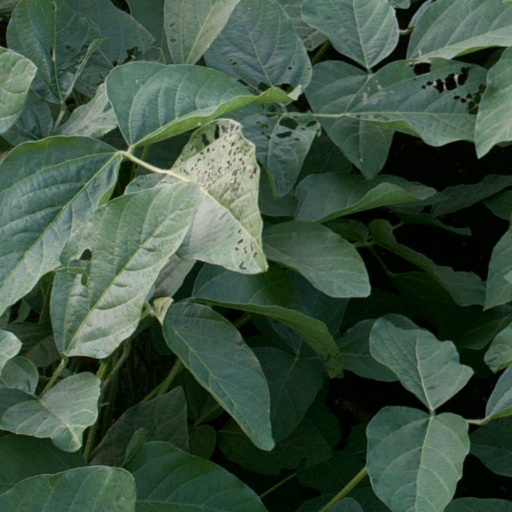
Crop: soybean